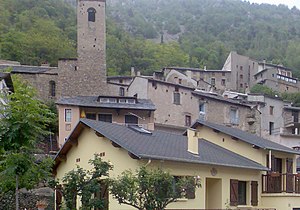
Fontpédrouse
Fontpédrouse er en by og kommune i departementet Pyrénées-Orientales i Sydfrankrig.